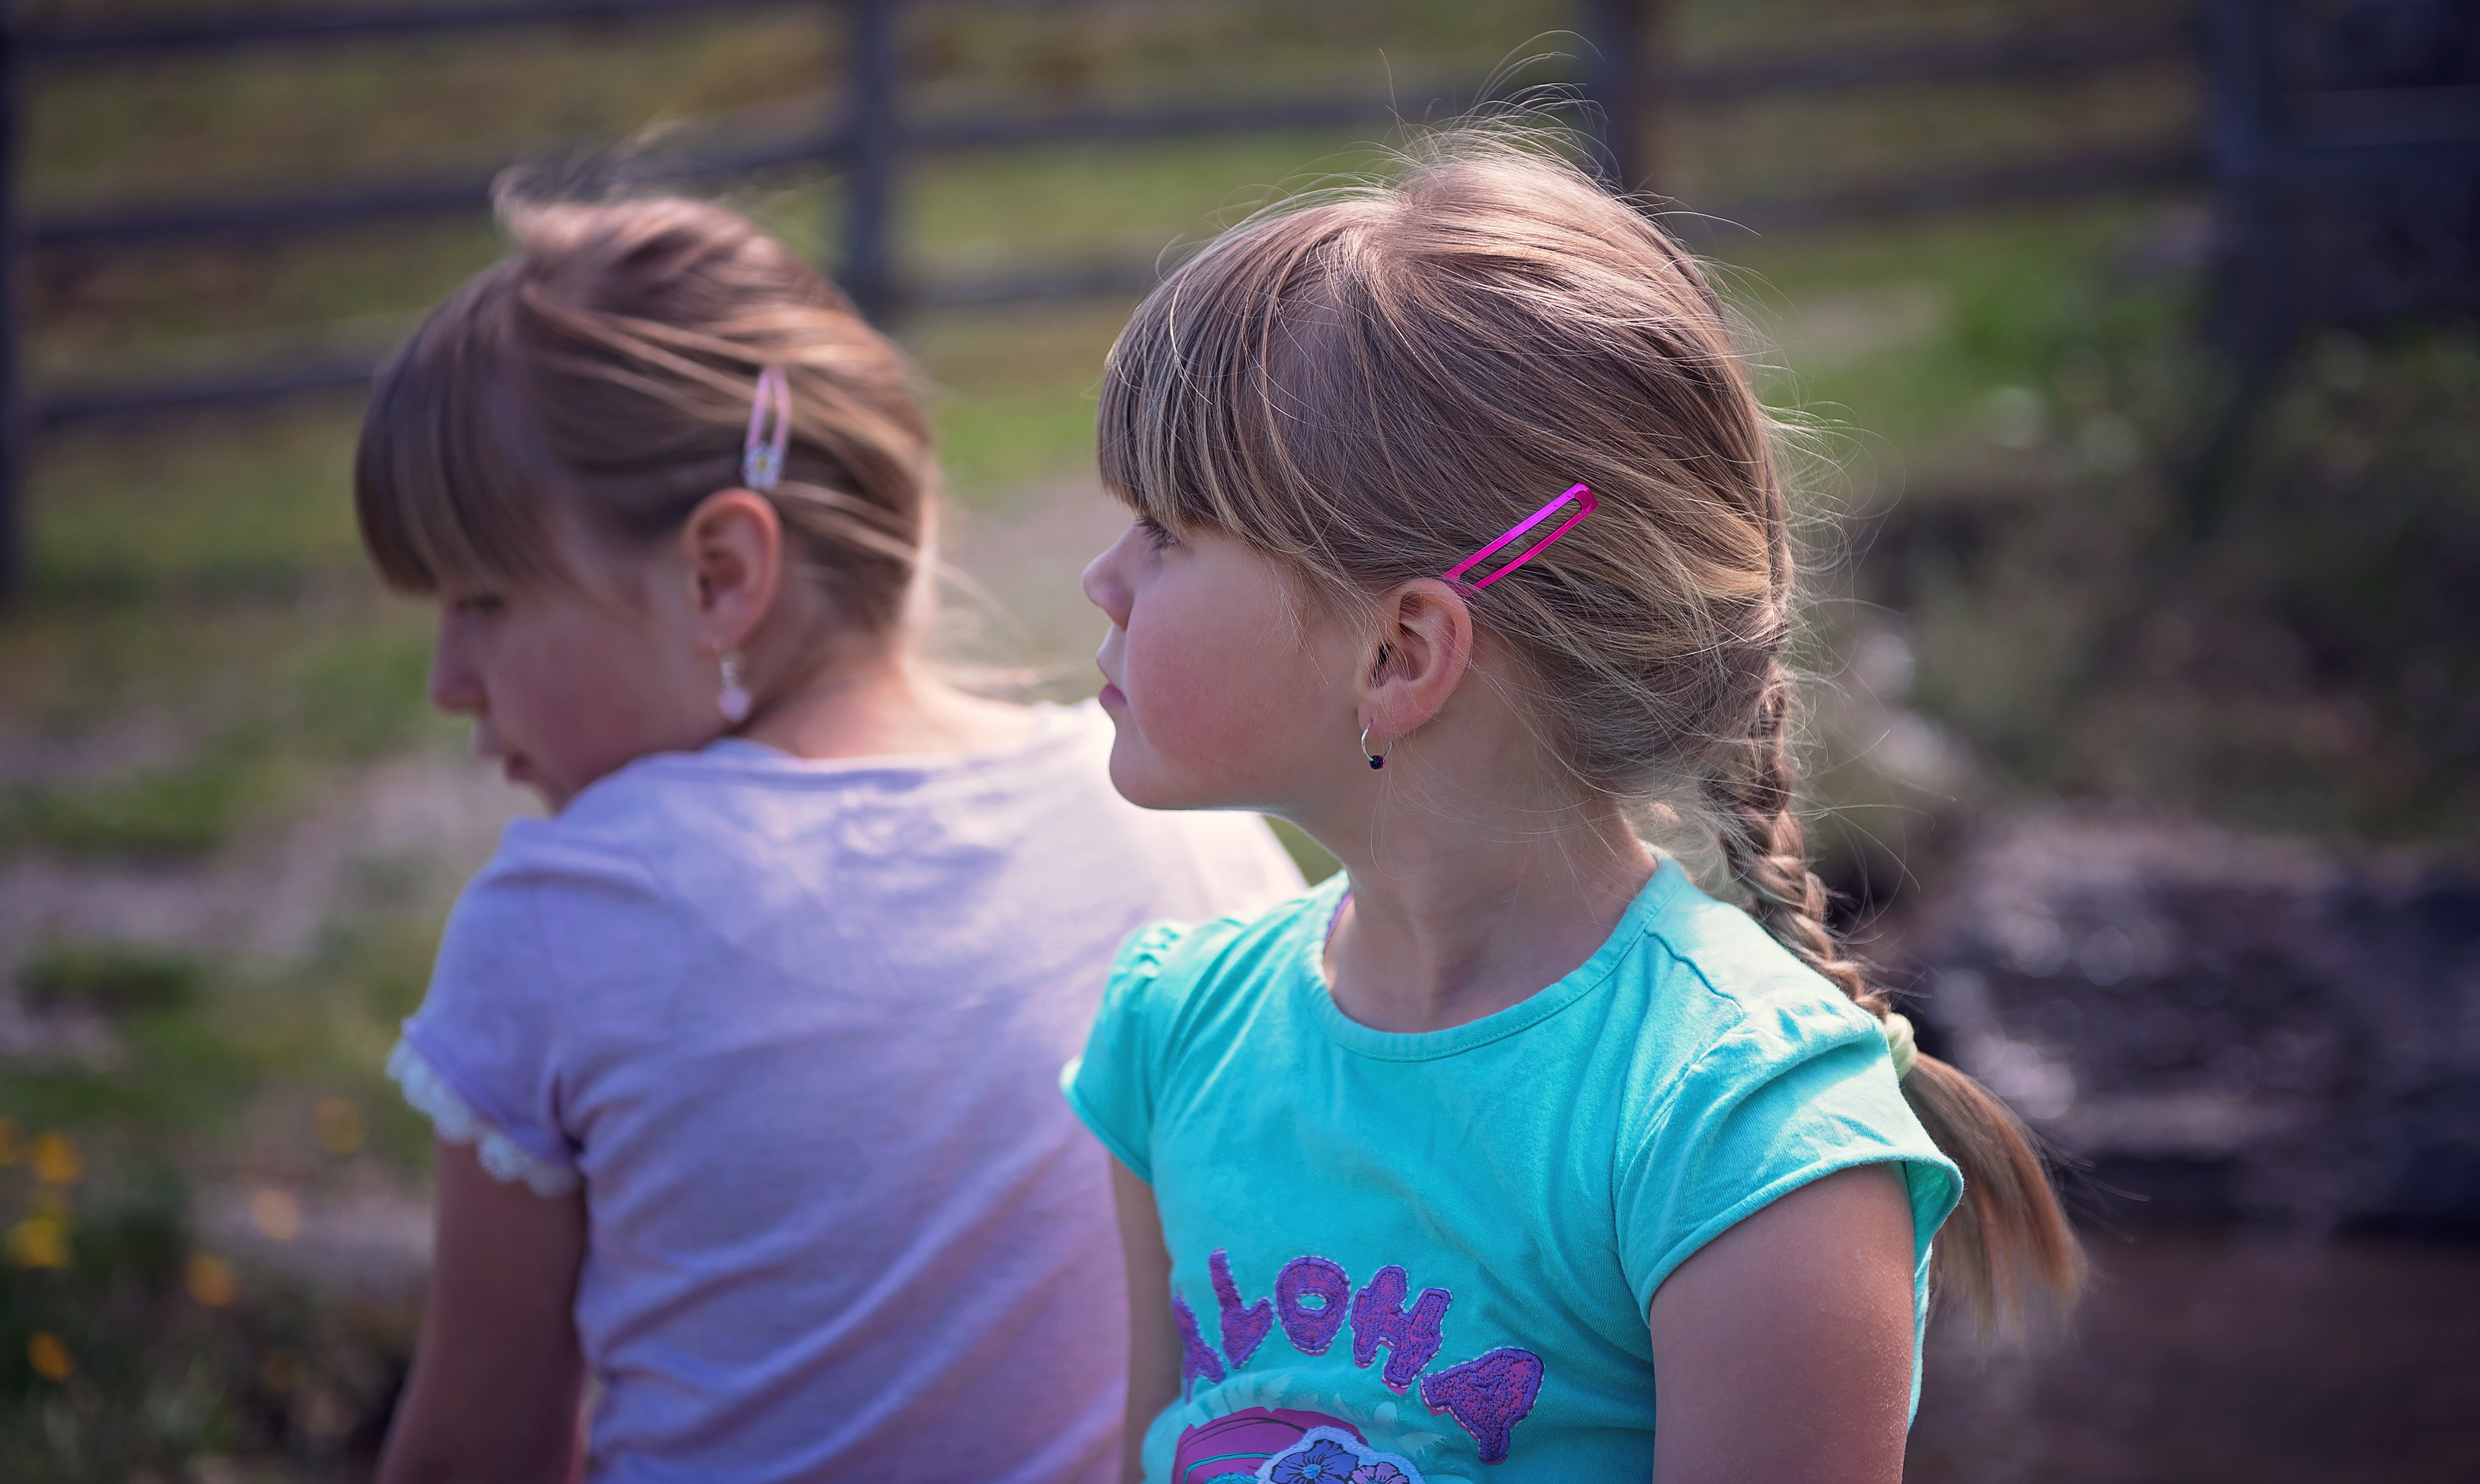
nature, person, people, girl, woman, view, profile, spring, child, human, season, face, family, blond, out, personal, interaction